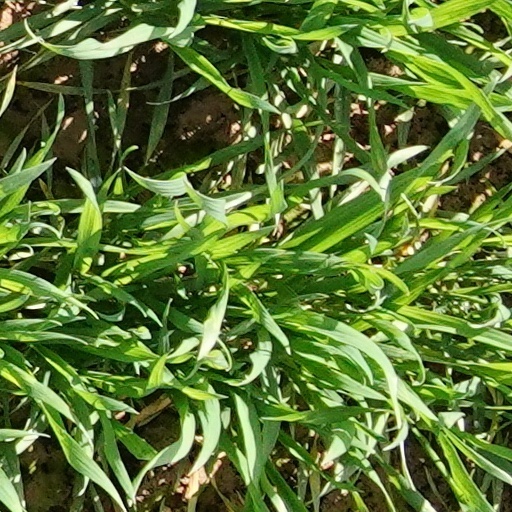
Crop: wheat